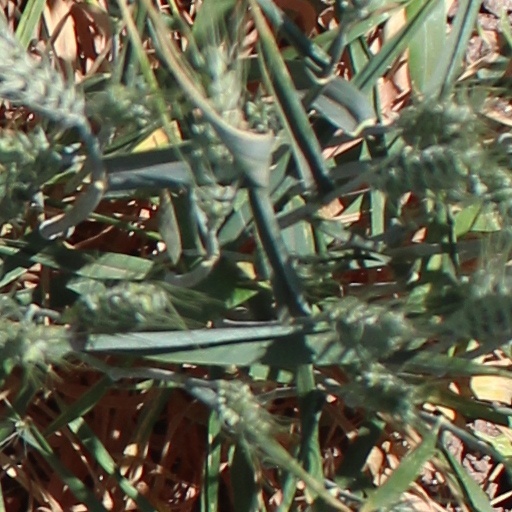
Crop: wheat